Dancer in the Dark (short story)

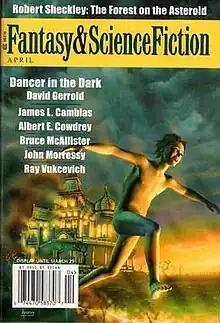
"Dancer in the Dark" was originally published in "The Magazine of Fantasy & Science Fiction"

"Dancer in the Dark" is a 2004 science fiction story by American writer David Gerrold. It was the cover story in the April 2004 issue of "The Magazine of Fantasy & Science Fiction" and was also selected for the anthology "The Year's Best Science Fiction and Fantasy for Teens" edited by Jane Yolen and Patrick Nielsen Hayden (2005).